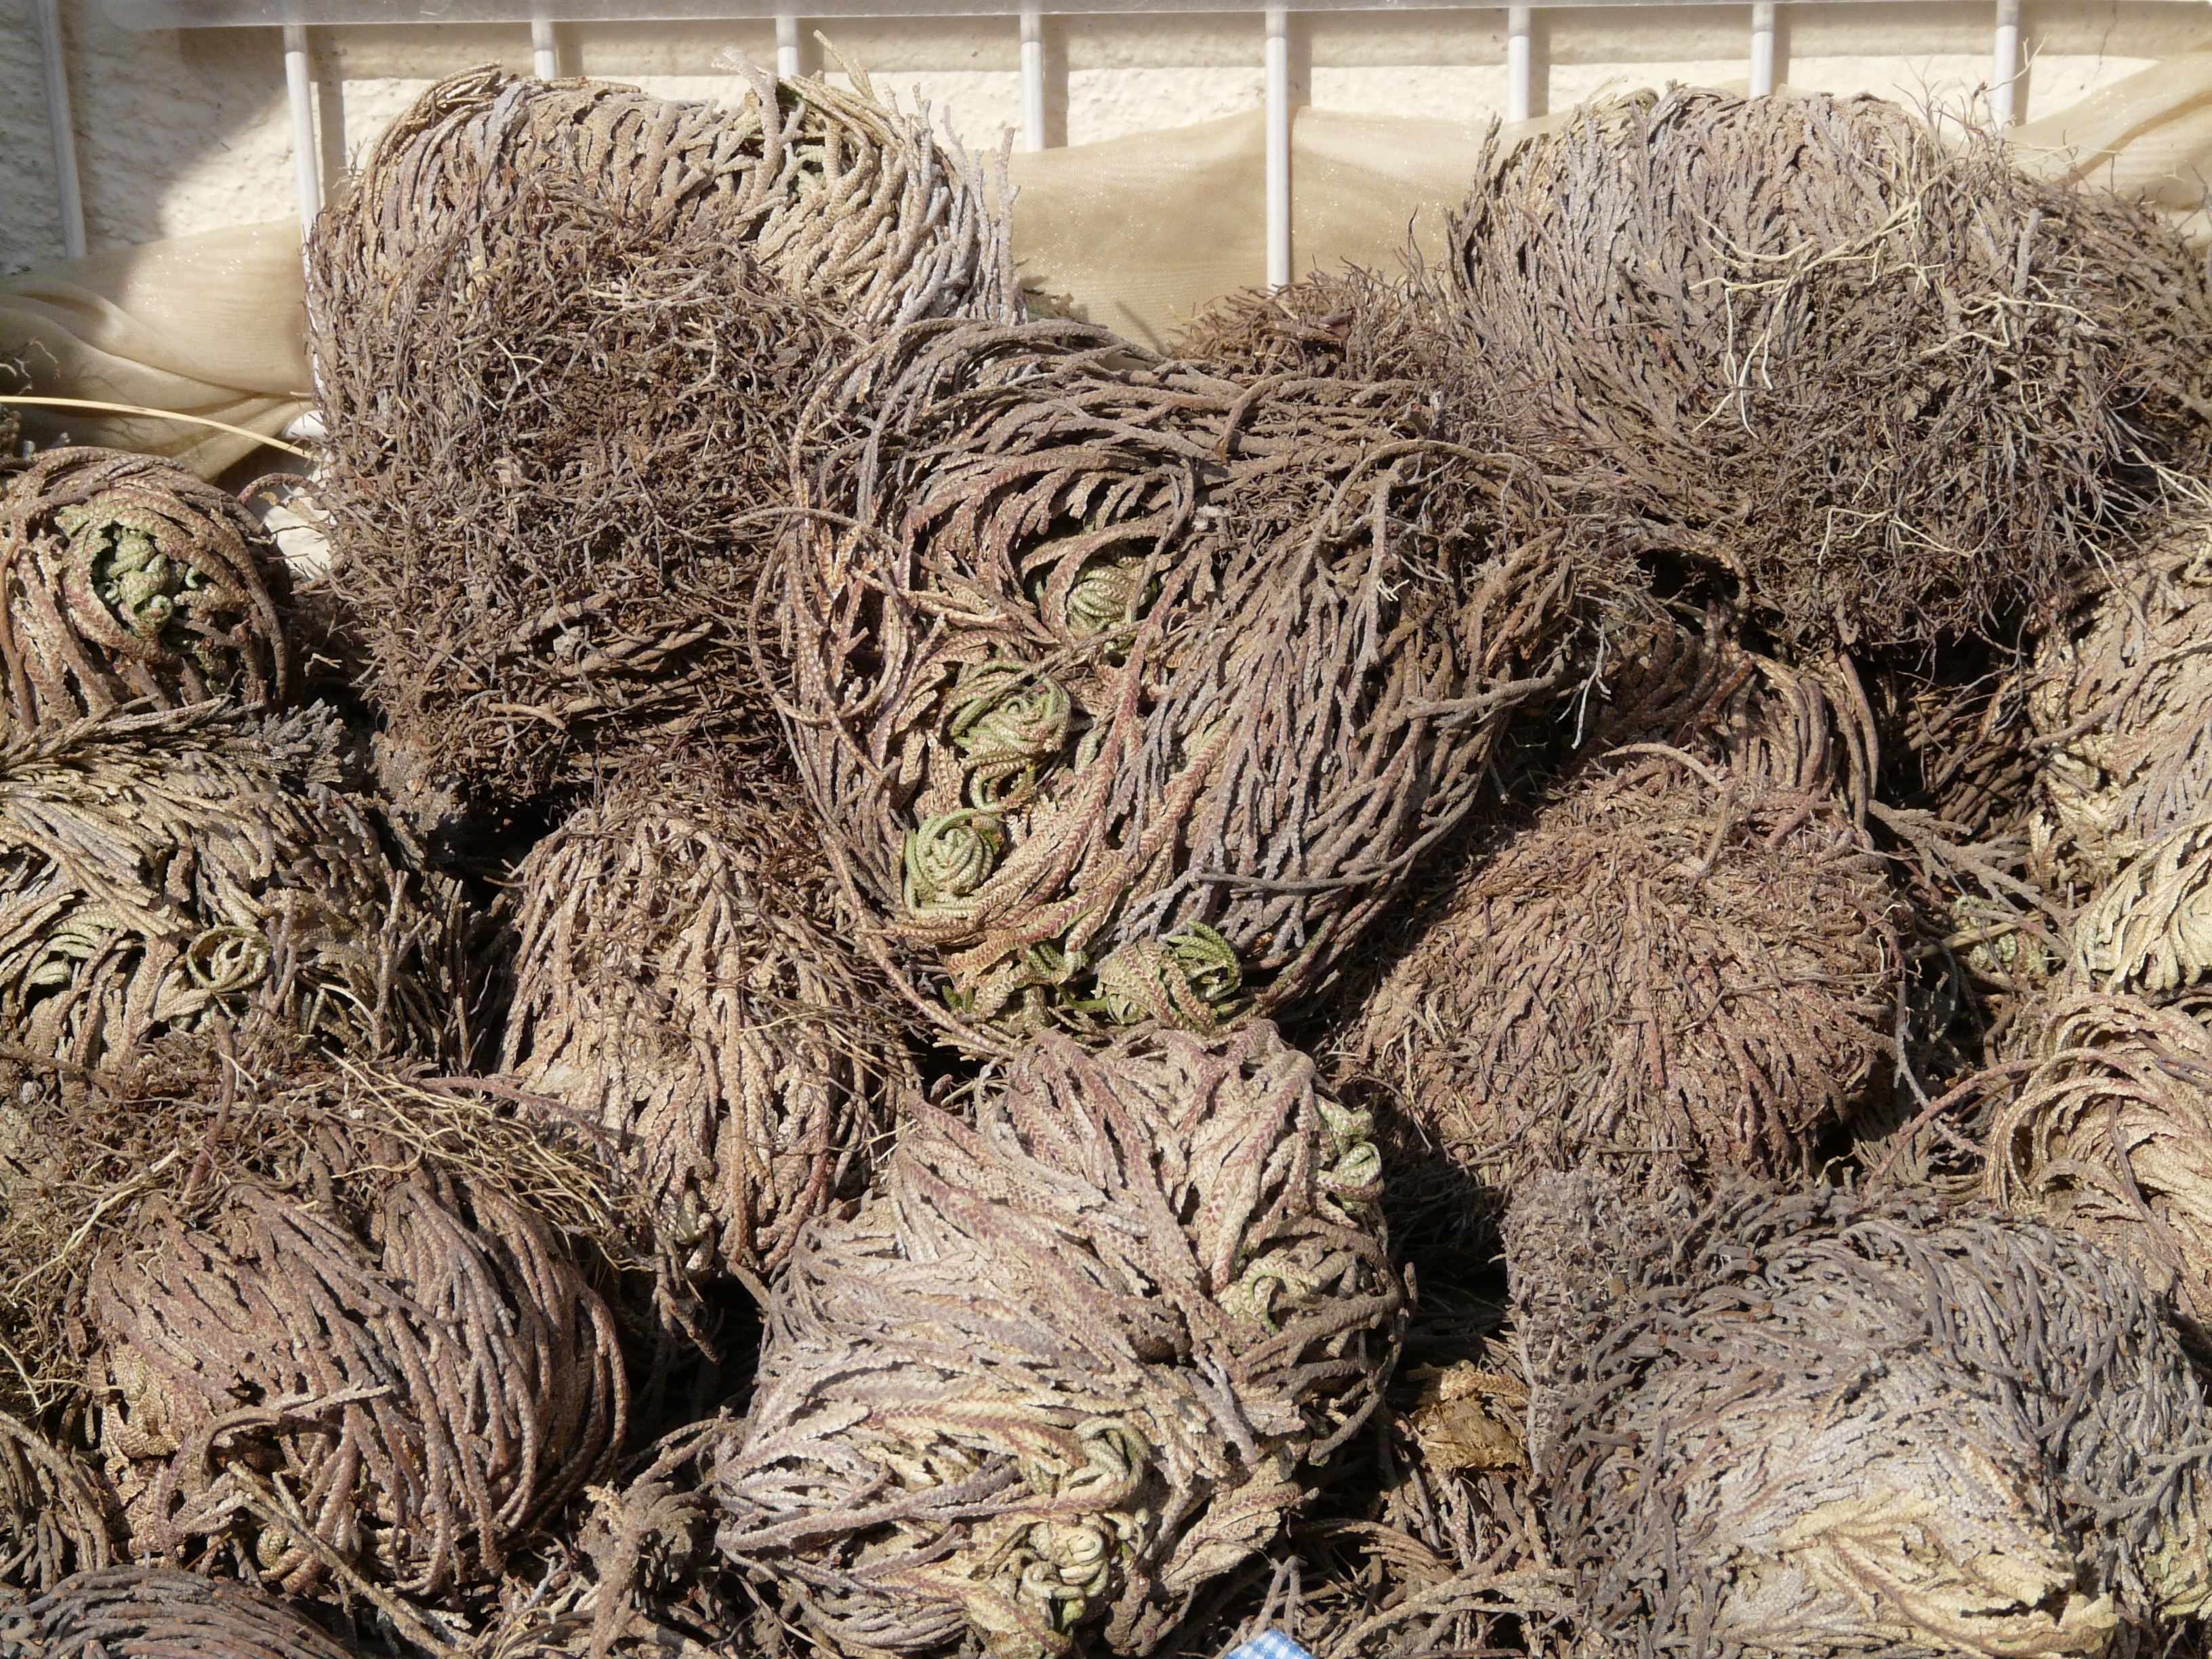
tree, branch, plant, trunk, food, produce, soil, agriculture, root, coconut, desert rose, grass family, rose of jericho, resurrection plant, anastatica hierochuntica, pallenis hierochuntica, false rose of jericho, poikilohydren selaginoides, selaginella lepidophylla, poikilohydre plant, change wet, selaginoides